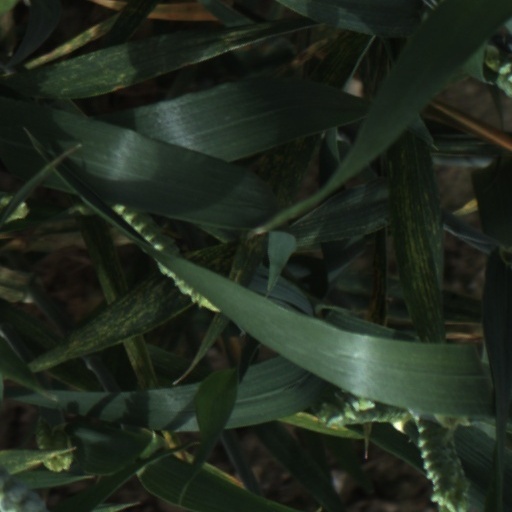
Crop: wheat